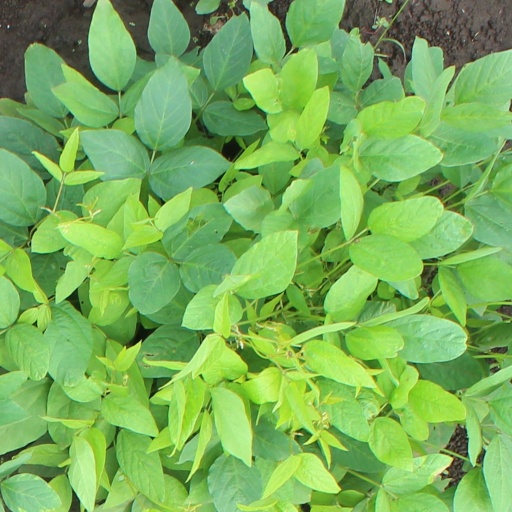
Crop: soybean